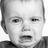
Emotion: sad